Fourstones

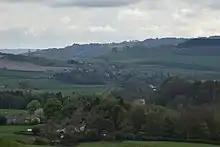

Fourstones is a village in Northumberland, England. The village lies on the north bank of the River South Tyne about west of Hexham.